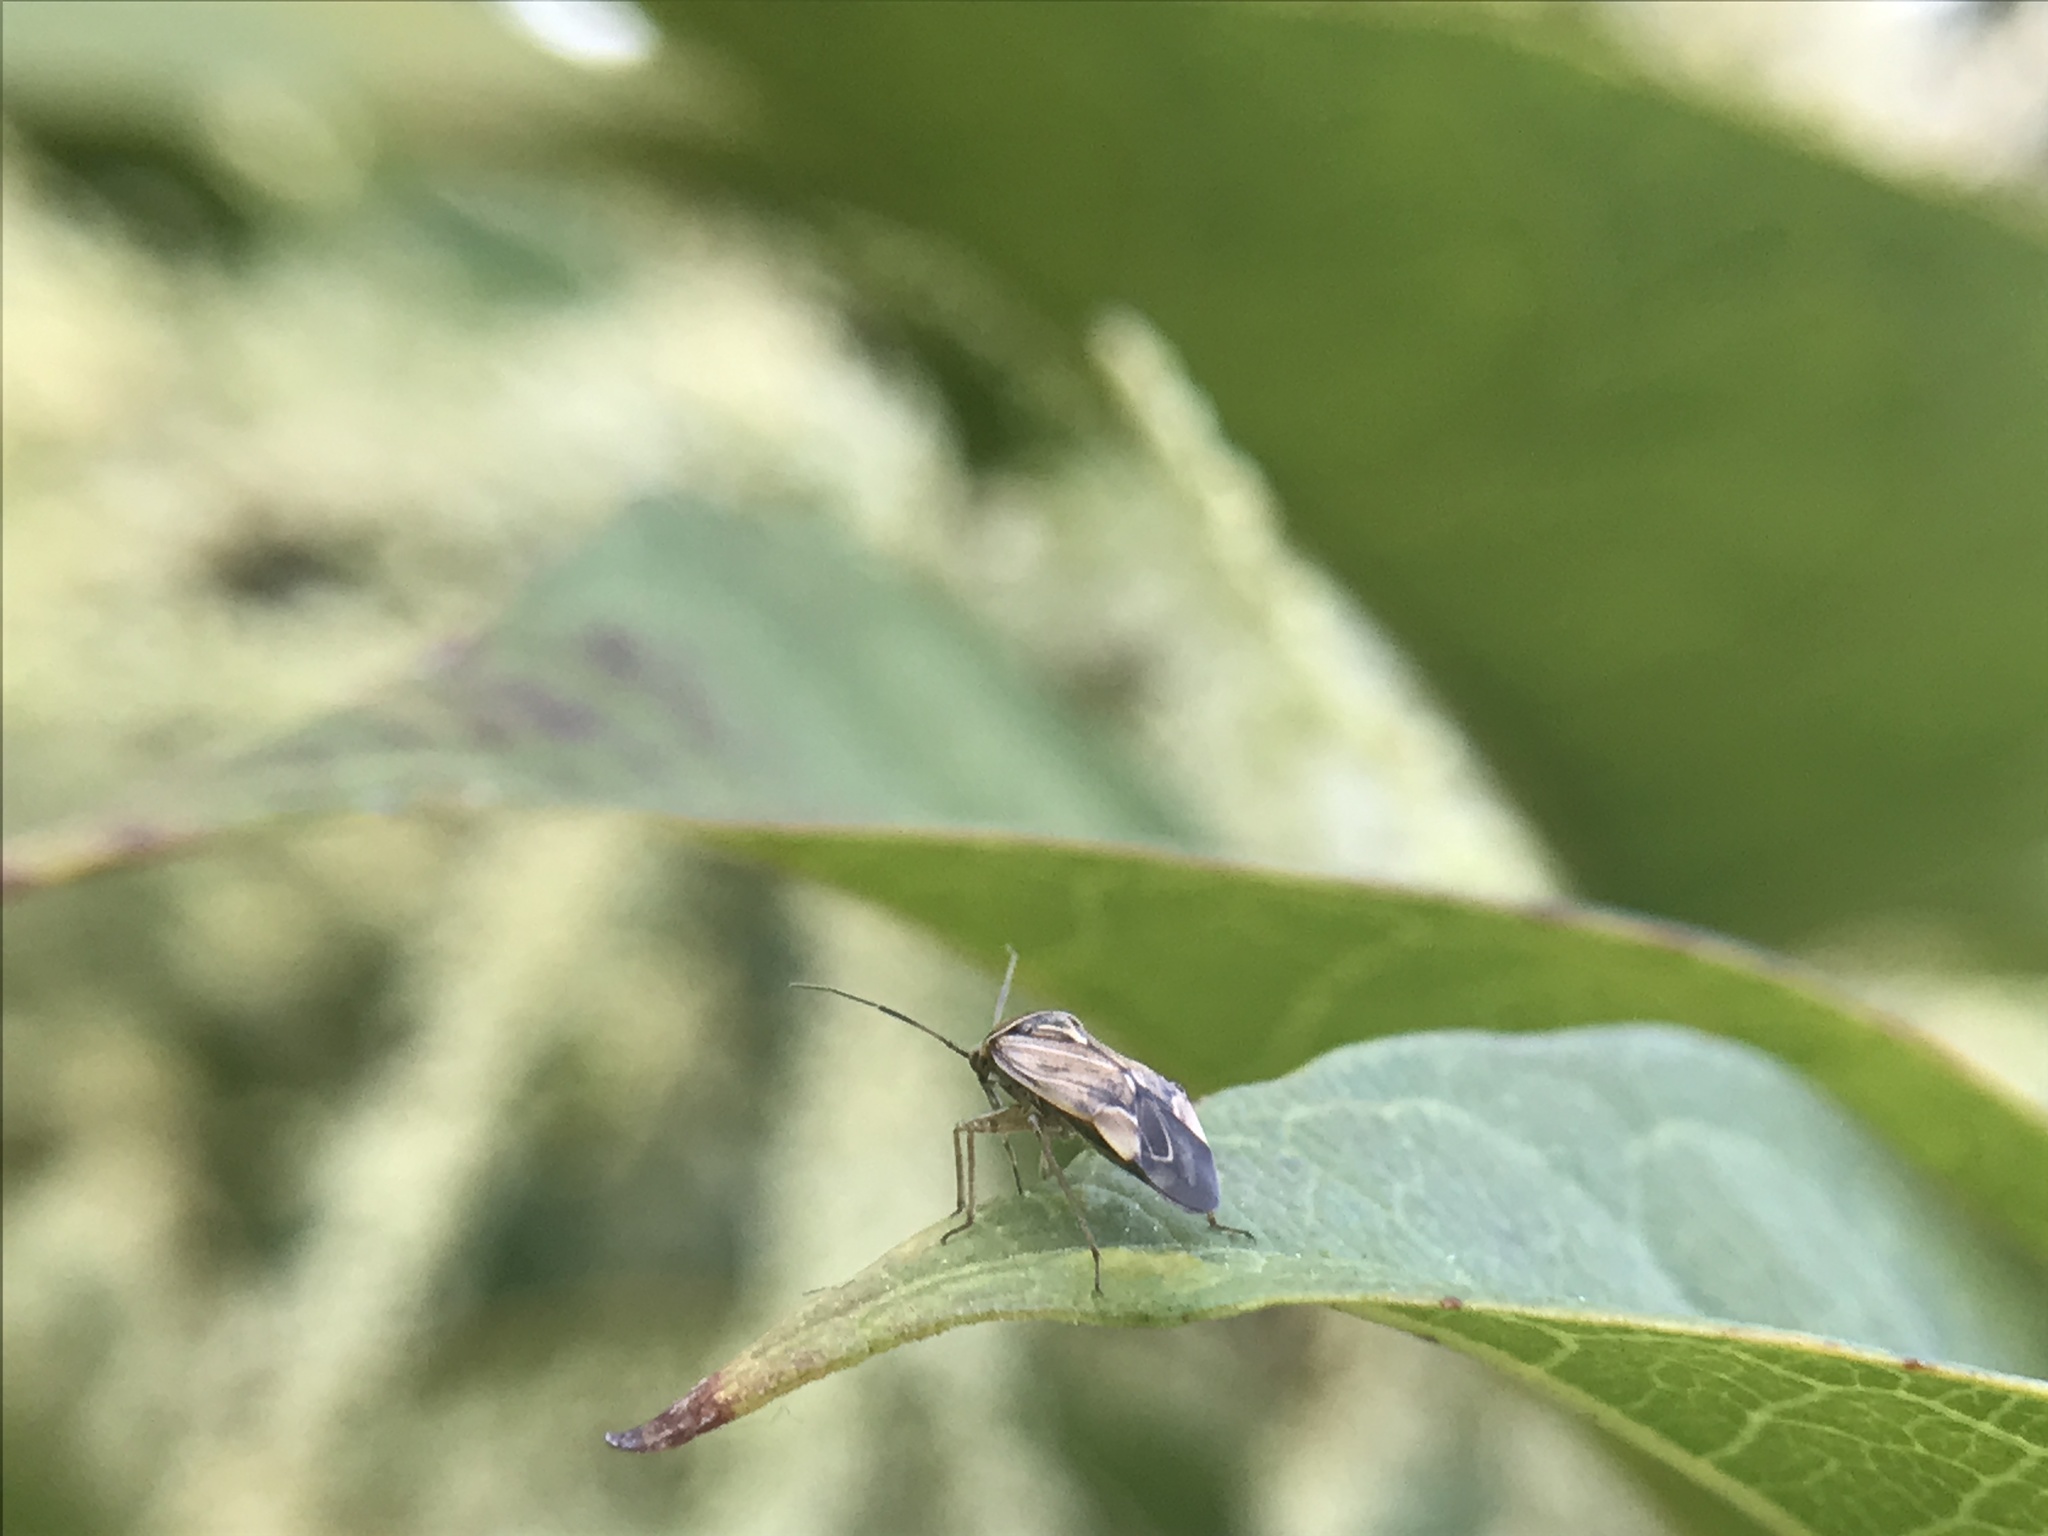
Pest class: lygus_bug